Pre-Islamic Arabia

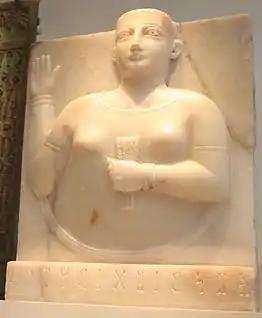

Eastern Arabia is a geographic region that generally refers to the territories covered by modern-day Kuwait, Bahrain, Qatar, the east coast of Saudi Arabia, the United Arab Emirates, and Oman. The main language in this region among sedentary peoples was Aramaic, Arabic, and to some degree, Persian. The Syriac language also came to be spoken as a liturgical language.